Robert Durst

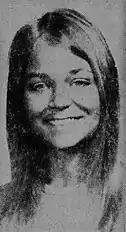
Lynne Schulze

Schulze, a Middlebury College freshman, visited Durst's health-food store on December 10, 1971, the day she disappeared, and was last seen that afternoon near a bus stop across from the store. Author and investigative journalist Matt Birkbeck reported in 2003, and again in his 2015 book "", that credit card records placed Durst in Eureka on November 25, 1997, the day Mitchell vanished. Mitchell may have volunteered in a homeless shelter that Durst frequented; Durst, dressed in women's clothing, had visited the Eureka shoe store owned by Mitchell's aunt. Mitchell was last seen walking to work from her aunt's store and possibly speaking to someone in a stopped car; a witness sketch of Mitchell's presumed abductor resembles Durst.